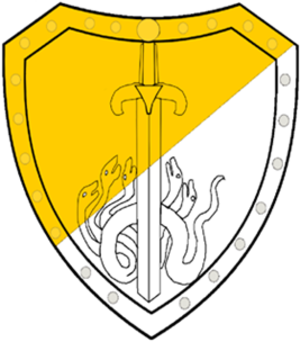
La Spezialpolizei des Oberschlesischen Selbstschutz est une police secrète du Selbstschutz Oberschlesien, organisation paramilitaire de la République de Weimar. Elle joue un rôle terroriste important lors de la troisième insurrection de Silésie, en 1921.